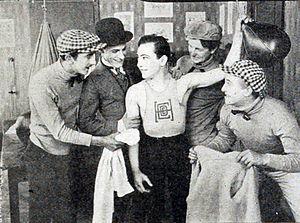
From Broadway to a Throne est un film américain réalisé par William Bowman et sorti en 1916.
William Bowman est un réalisateur et acteur américain né le 27 février 1884 à Bakersville, Caroline du Nord, décédé le 1ᵉʳ janvier 1960 dans le comté de San Diego.